Question: Please indicate a possible affordance area of the hold_frisbee that can be used for holding
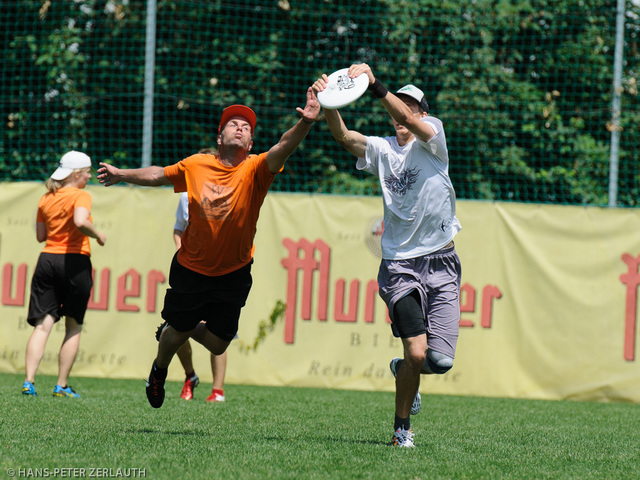
Answer: [313.536, 64.419, 370.326, 111.333]